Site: brandenburg
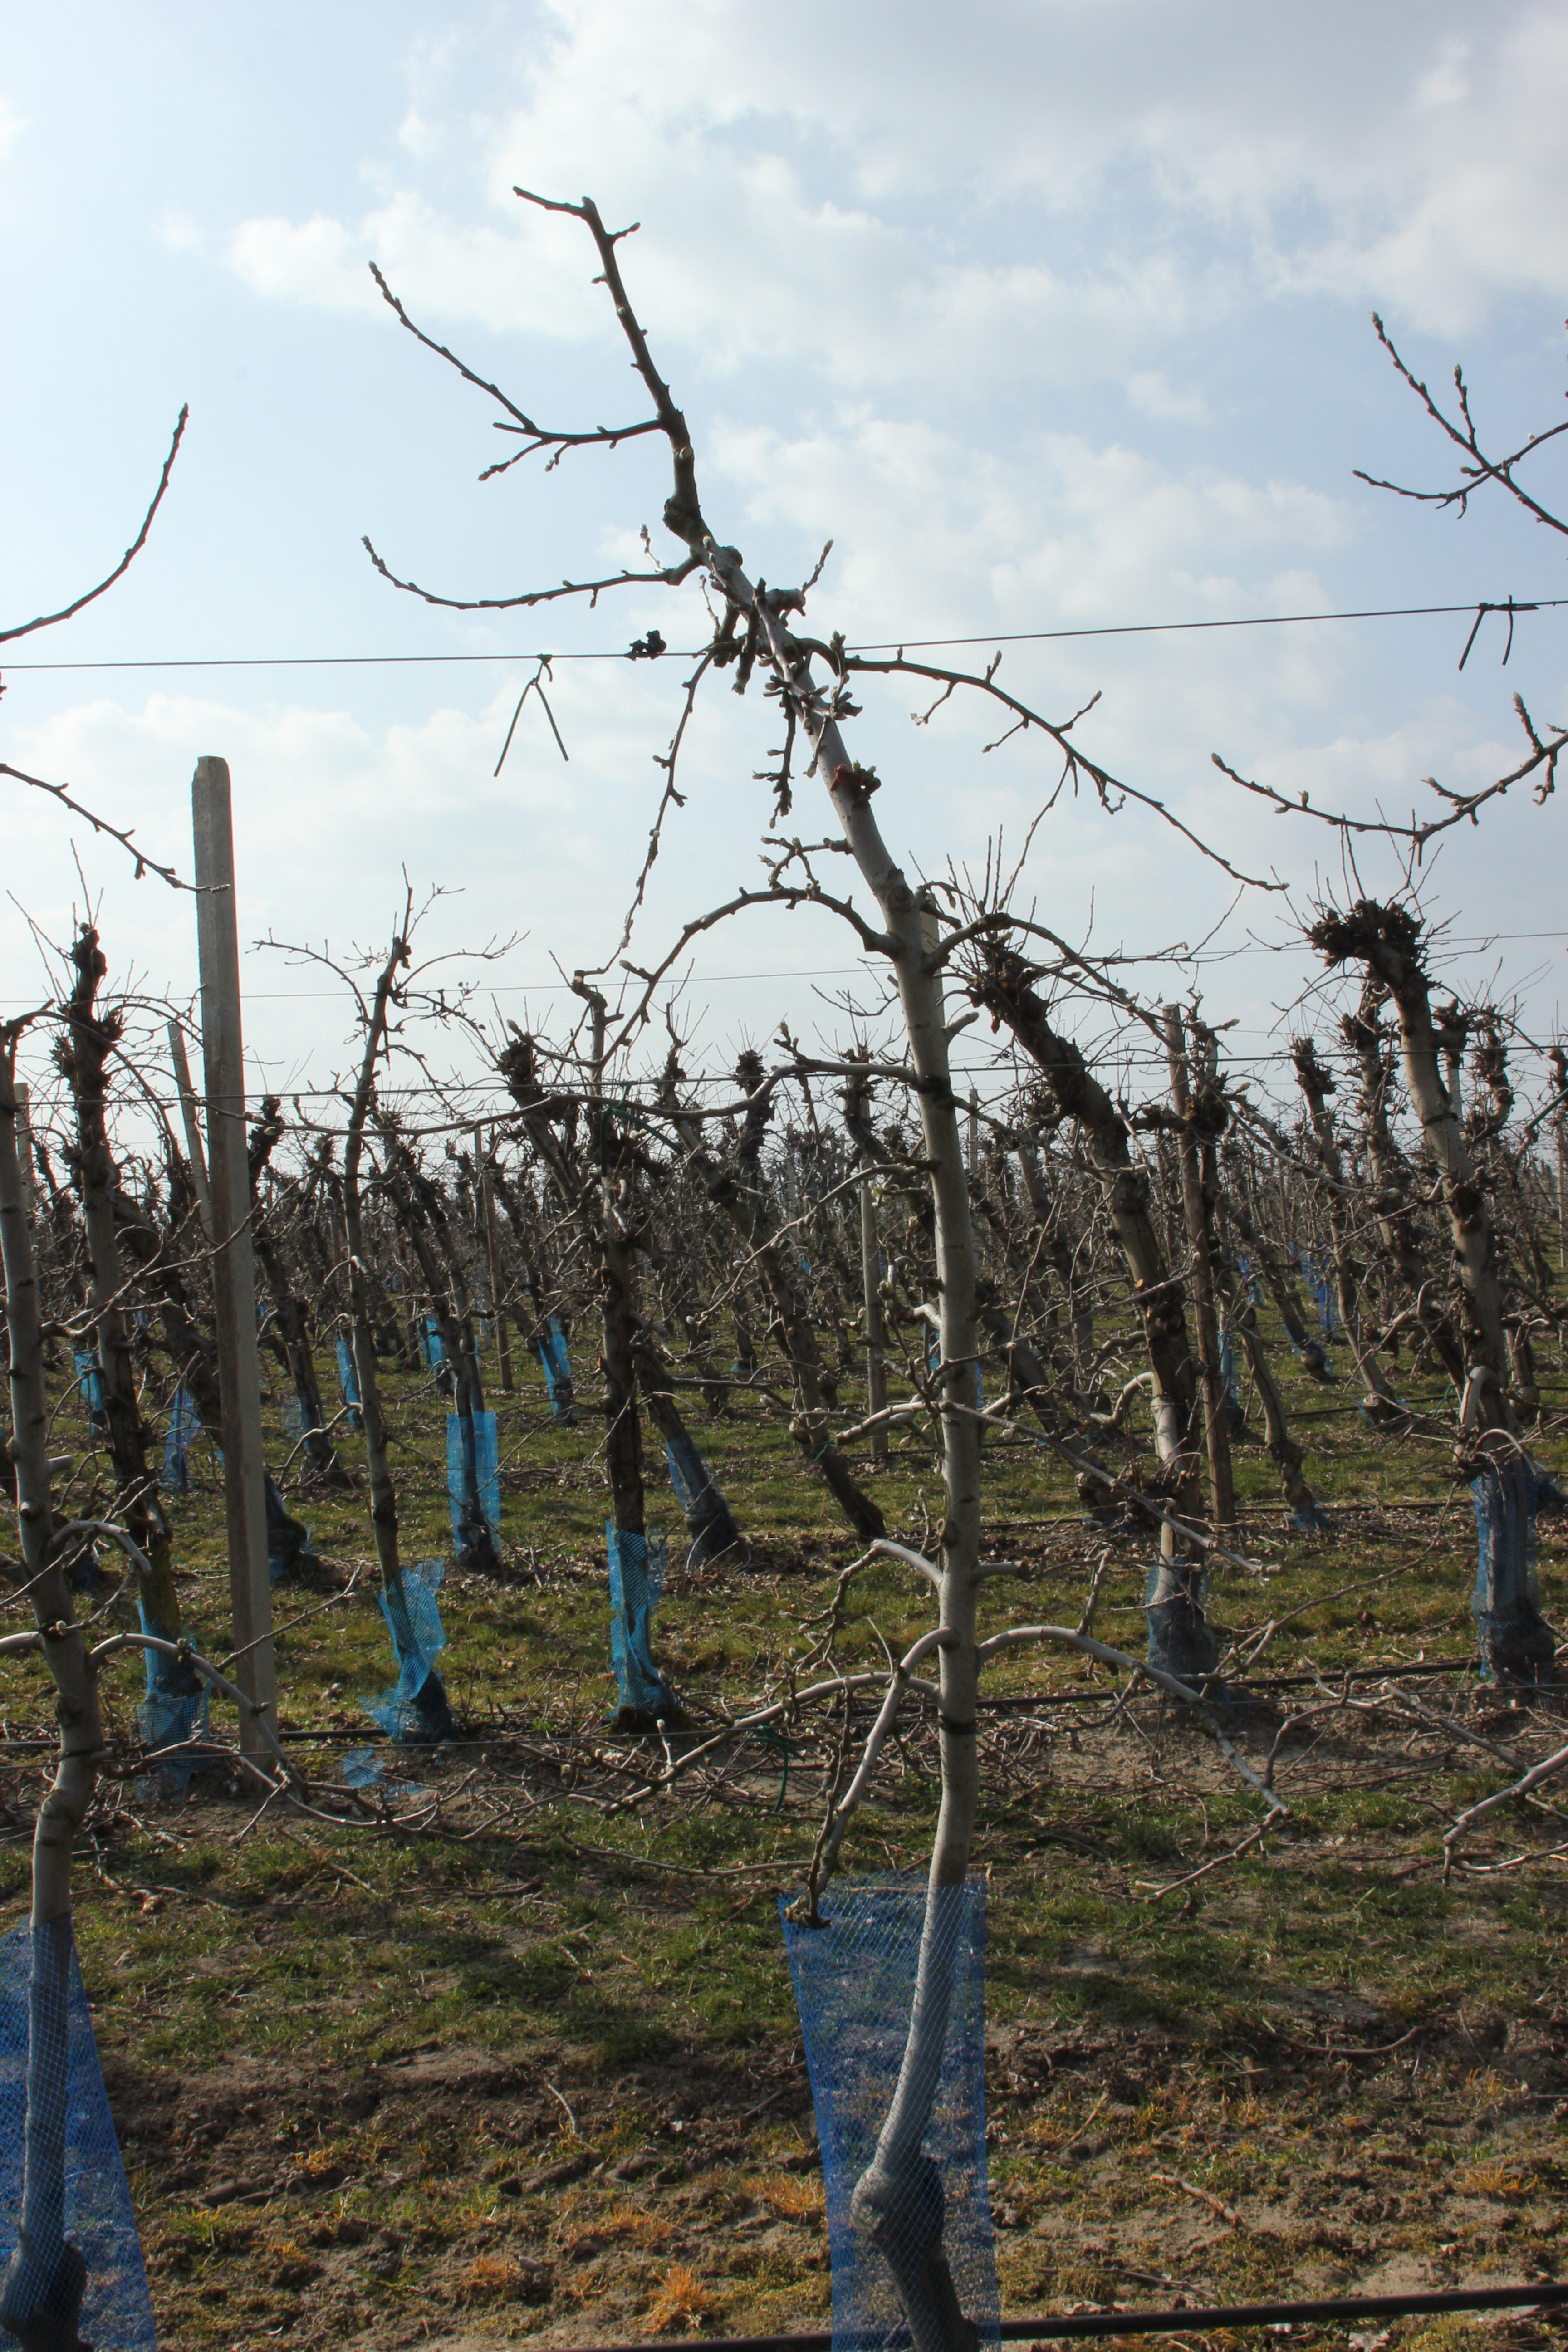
Growth stage (BBCH 03): Bud development